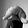
ASL letter: Q